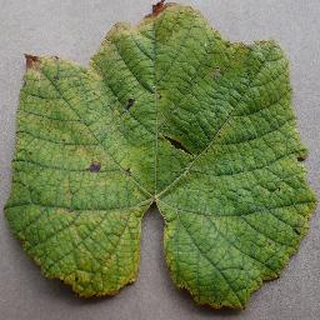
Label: grape_leaf_blight